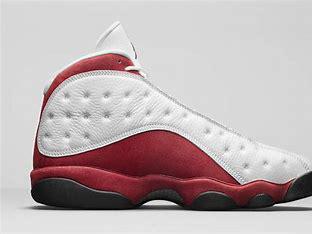
Brand: Jordan
Model: 13